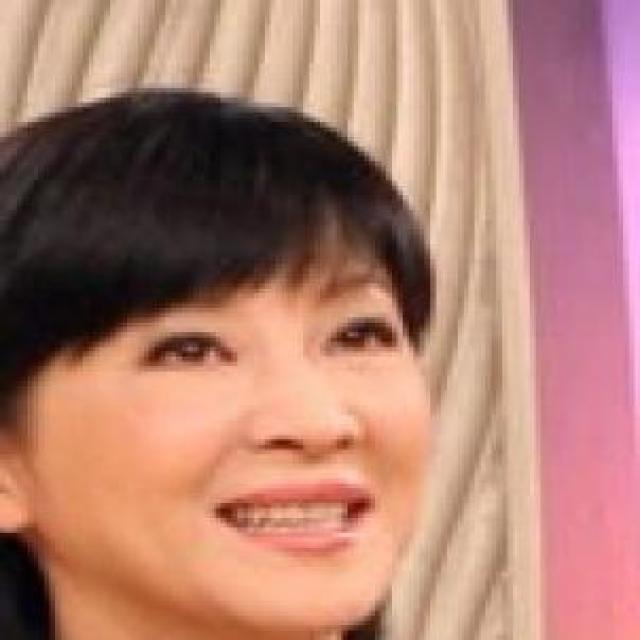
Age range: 21-44